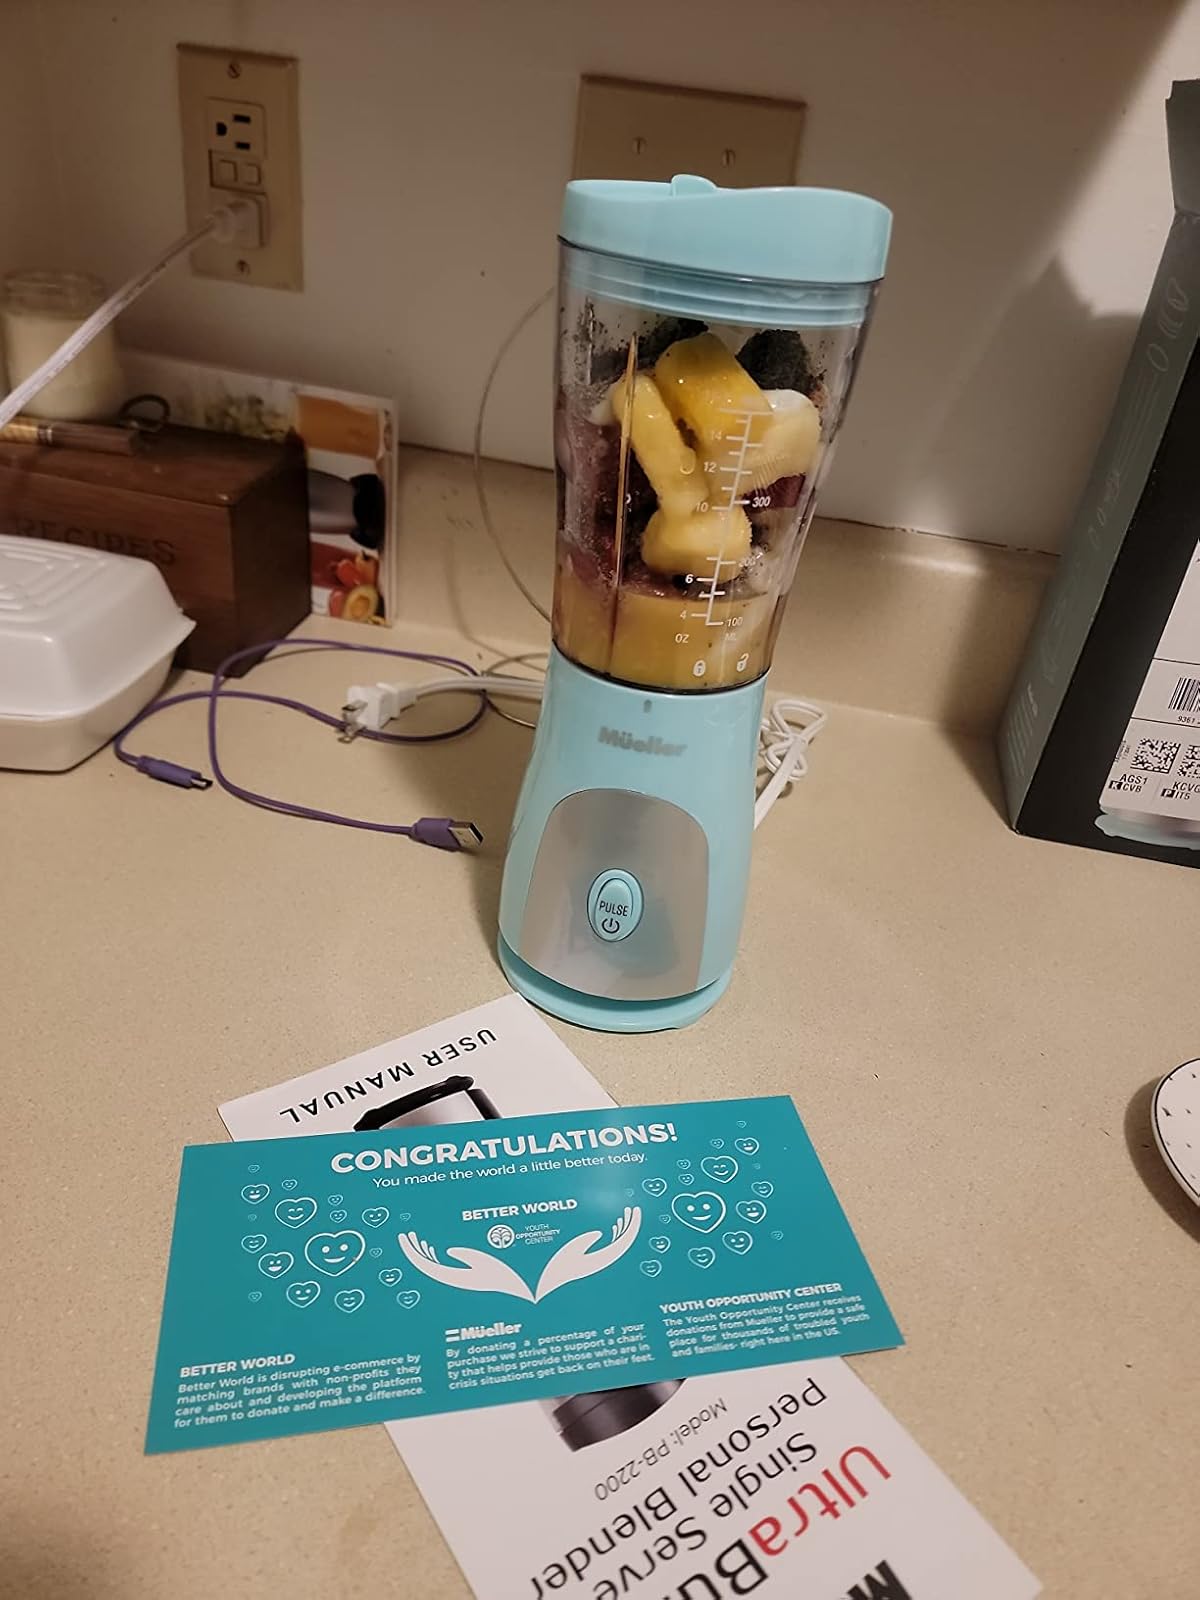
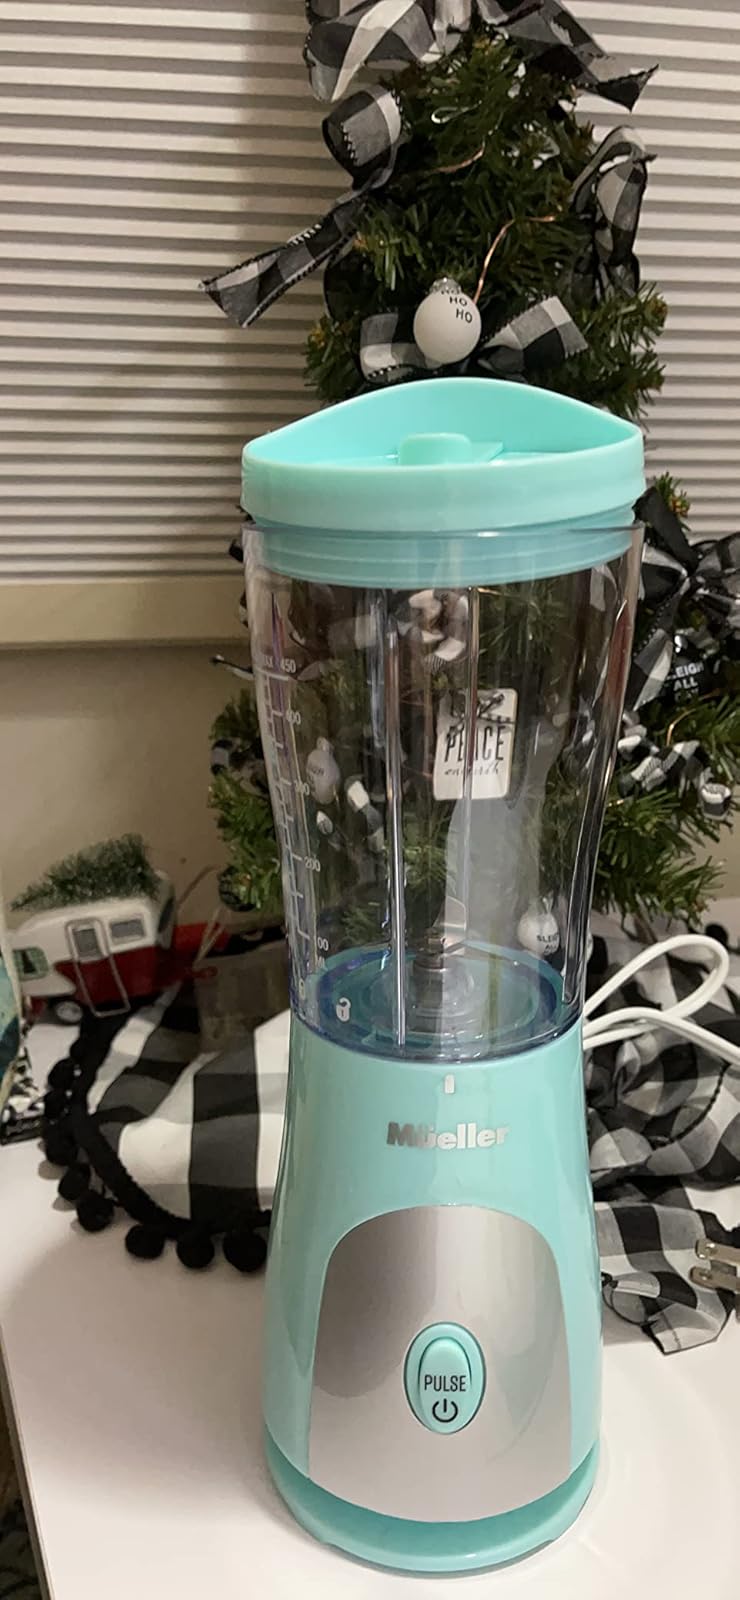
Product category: items_blender
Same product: yes